James R. Carpenter

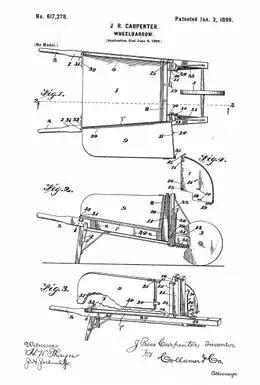

From 1887 to 1892, he was a rancher in western Kansas and then moved to Des Moines, Iowa from 1892 to 1907, before moving to Wyoming in 1907. There he helped create Carpenter, Wyoming, which was named in his honor, and then moved to Cheyenne in 1910. In 1905, he founded the Federal Land Company that helped in the foundation and advertisement of multiple Wyoming towns including Burns, Wyoming.